Cyclommatus metallifer

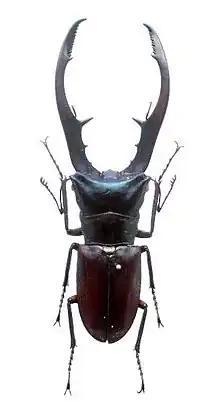
"Cyclommatus metallifer aeneomicans"

The enlarged mandibles of "C. metallifer" are important for sexual selection. Although individuals with larger mandibles are more desirable mates and better competitors, having large mandibles has several trade-offs in terms of their stability and locomotion. Males compete for mating opportunities using their mandibles. Both mandible size and bite force are important in fights. Size is a visible trait that is positively correlated with fighting ability, making mandible size an example of honest signalling in this species. Because the development of large mandibles involves numerous investments and trade-offs, there is an upper limit to their size.